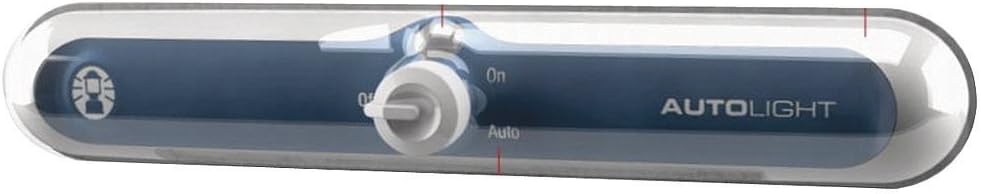
Coleman Motion Activated Utility Light
Category: Sports & Outdoors
The Coleman Auto-On LED Cooler Light lets you easily see the contents of your cooler, even in the darkest conditions. If you set it to "auto-on," the light comes on automatically when you open the cooler, and turns off again when the lid is shut -- just like your refrigerator light at home! The Cooler Light features five bright white LEDs for reliable illumination. The light is waterproof up to a depth of 1 meter, so you can even place it at the bottom of your cooler, below the ice, for "party lighting." Two mounting options offer you the versatility of temporary mounting with an adhesive strip, or permanent mounting with plastic screws. The Cooler Light easily snaps on and off the mounting strip, so it's easy to clean and store.
Features: Set it to automatically turn on when the cooler lid is opened | 3 bright white LEDs illuminate any size cooler | Two mounting options for temporary or permanent installation | Waterproof -- so you can even place it under the ice in your cooler | Easily removable for cleaning and storage.